City of Greater Taree

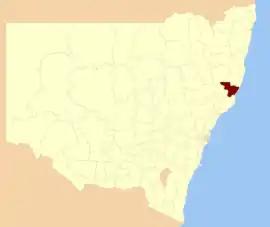
Location in New South Wales

The Greater Taree City Council (GTCC) was a local government area on the Mid North Coast of New South Wales, Australia, until 12 May 2016 when it was amalgamated to form part of the Mid-Coast Council. It was originally formed in 1981 from the Manning Shire, and the Taree and Wingham Municipal Councils. The council was centred on Taree, located adjacent to the Manning River, the Pacific Highway and the North Coast railway line.